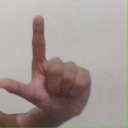
अक्षर: ल